Stefano Bruno Galli

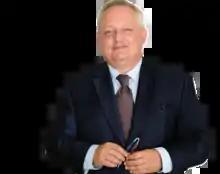
Galli

Stefano Bruno Galli (born in Bollate, 16 May 1966) is an Italian professor and politician who is considered an expert in Lombard nationalism and culture.